Answer in natural language. Consider the 3D positions of the objects in the scene and not just the 2D positions in the image. Is the centerpoint of  blue and white striped wooden bed at a higher height than light blue colour dresser birkeland? Choose between the following options: no or yes
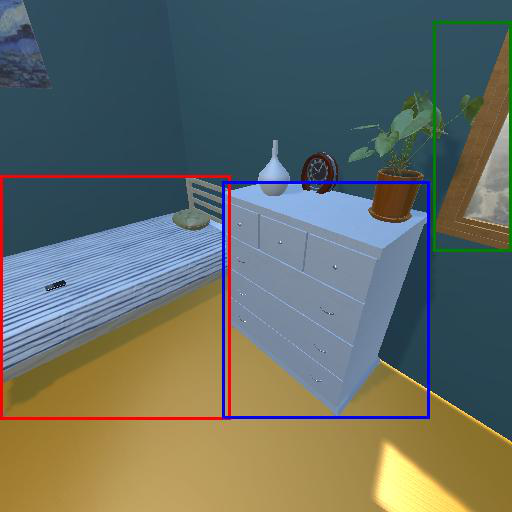
<answer>no</answer>